Hindal Mirza

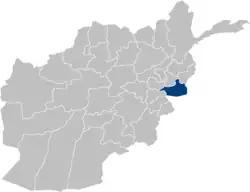
Nangarhar province location in present-day Afghanistan. The place where Hindal Mirza died.

On the eve of 20 November 1551, Hindal and Humayun had set camp in the province of Nangarhar, Afghanistan, the brothers learned that Kamran Mirza was intending to attack the imperial camp that night with a body of Khalil and Pashtun soldiers. Despite various security measures, about the end of the first watch of the night, an attack was made accordingly. The Emperor was on the rising ground; Hindal in the camp below. The onset of the attack was furious and continued hot for some time, each offer defending his own portions of work, some part of which, however, the enemy succeeded in scaling, and entered the enclosure. Some men of note were slain; all was confusion and uncertainty, friend and foes being mixed together and covered by the darkness of the night, but soon the imperialists recovered their superiority.